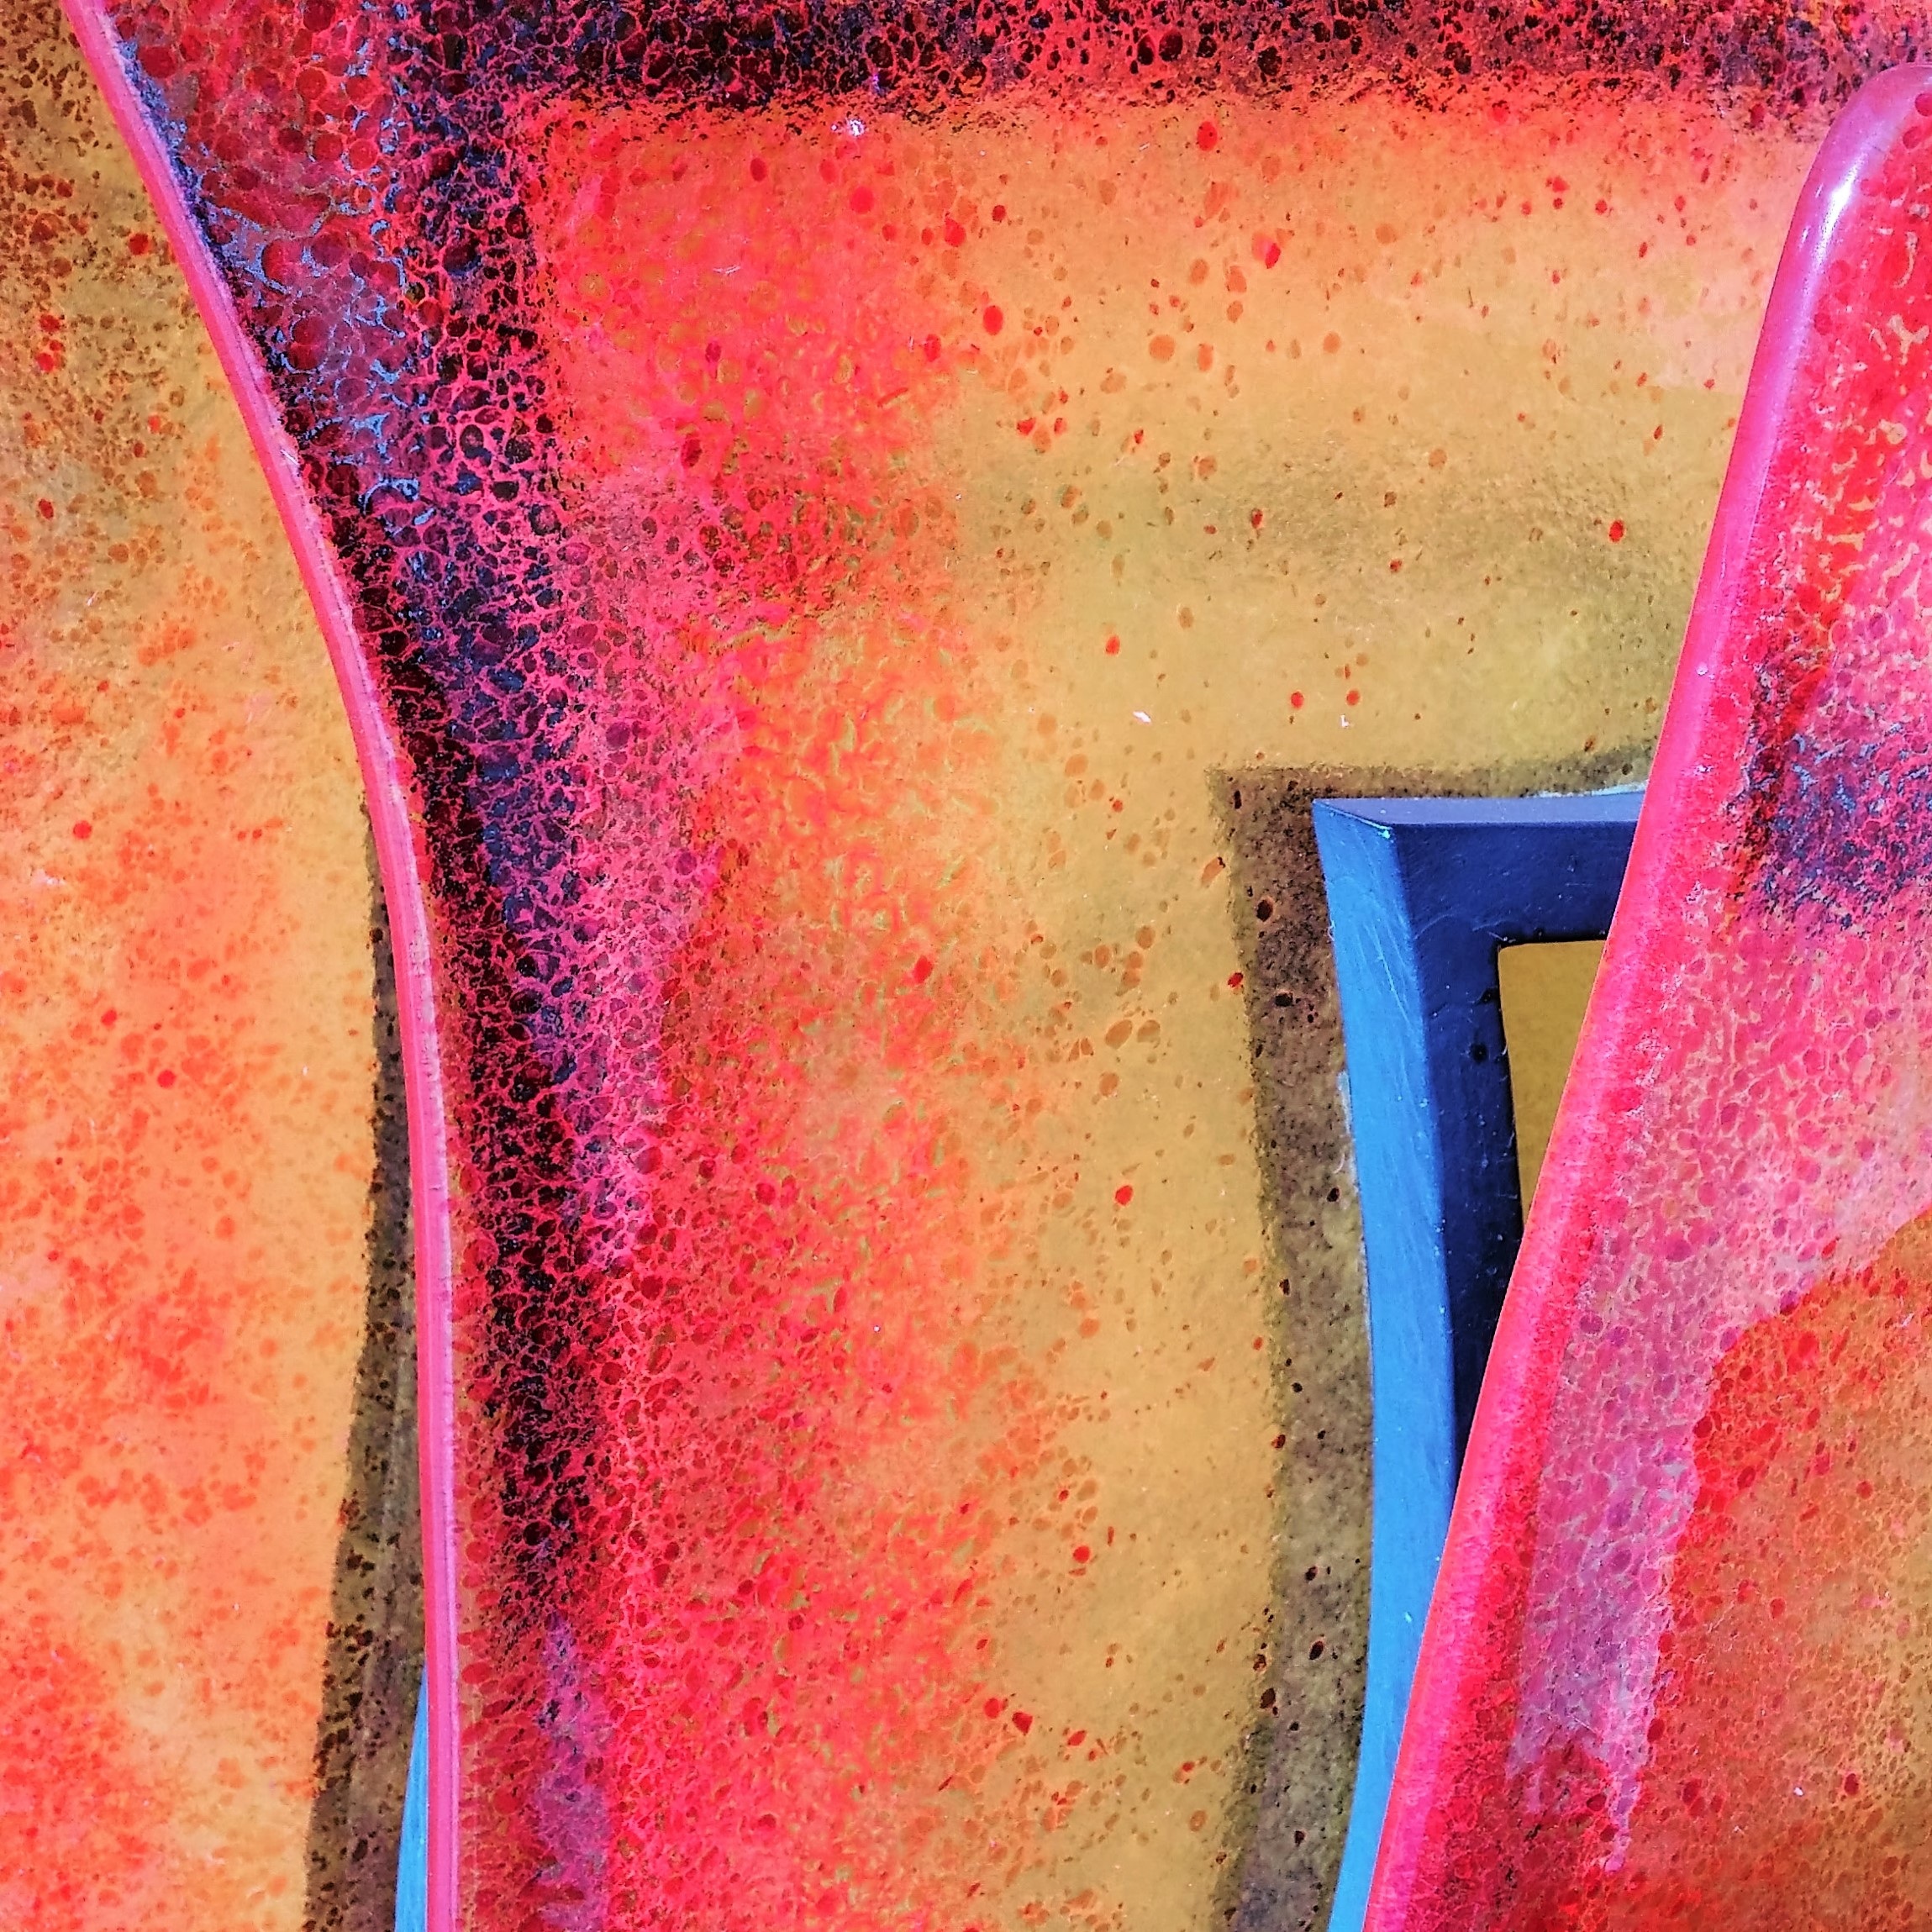
glass, red, color, fire, colorful, lip, painting, close up, human body, art, inspiration, organ, spirit, modern art, path of inspiration, zeillern, acrylic paint